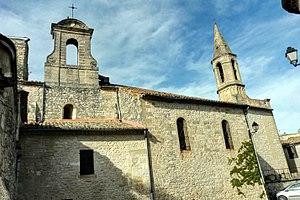
Église Saint-Maximin du village de Saint-Maximin, Gard
Saint-Maximin est une commune française située dans le département du Gard, en région Occitanie. Ses habitants sont les Saint-Maximinois.